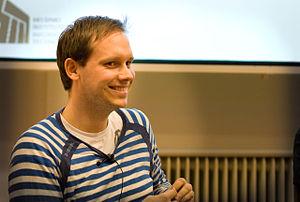
Flattr est un système de donation par micropaiements lancé en mars 2010 par Peter Sunde et Linus Olsson.